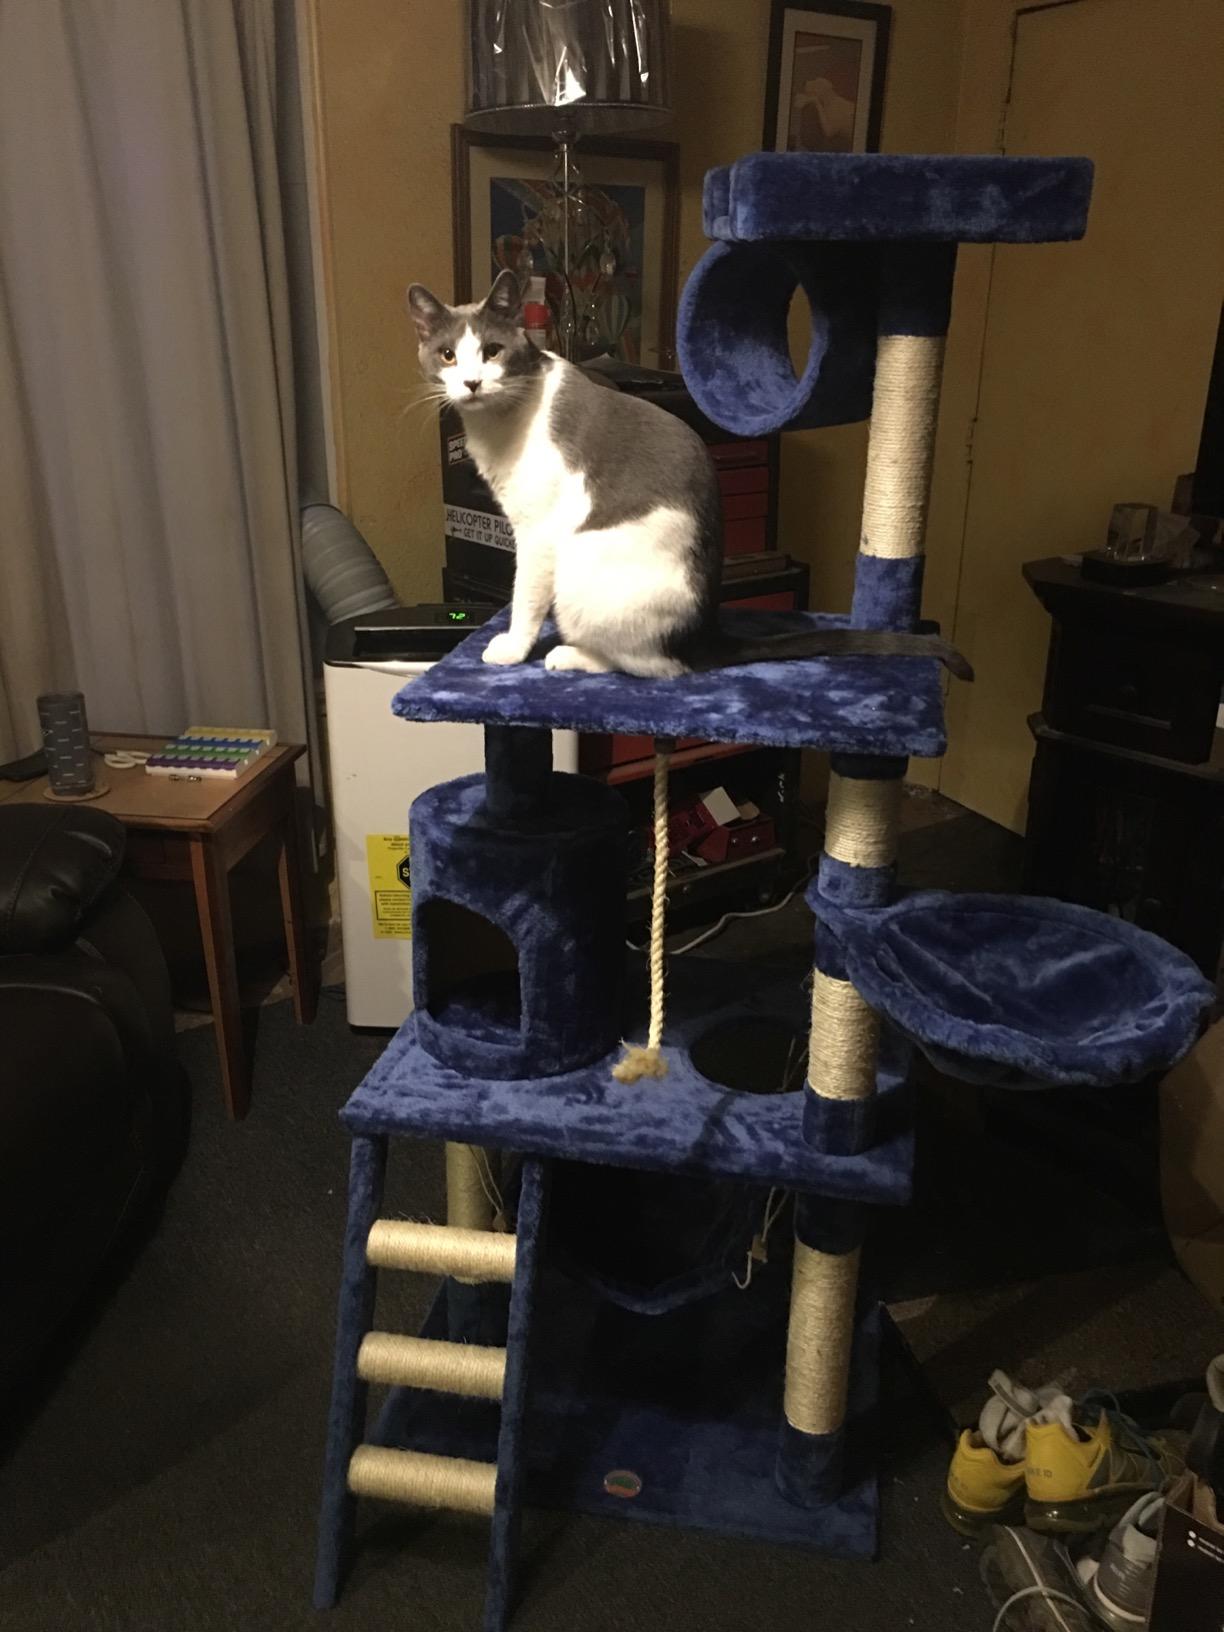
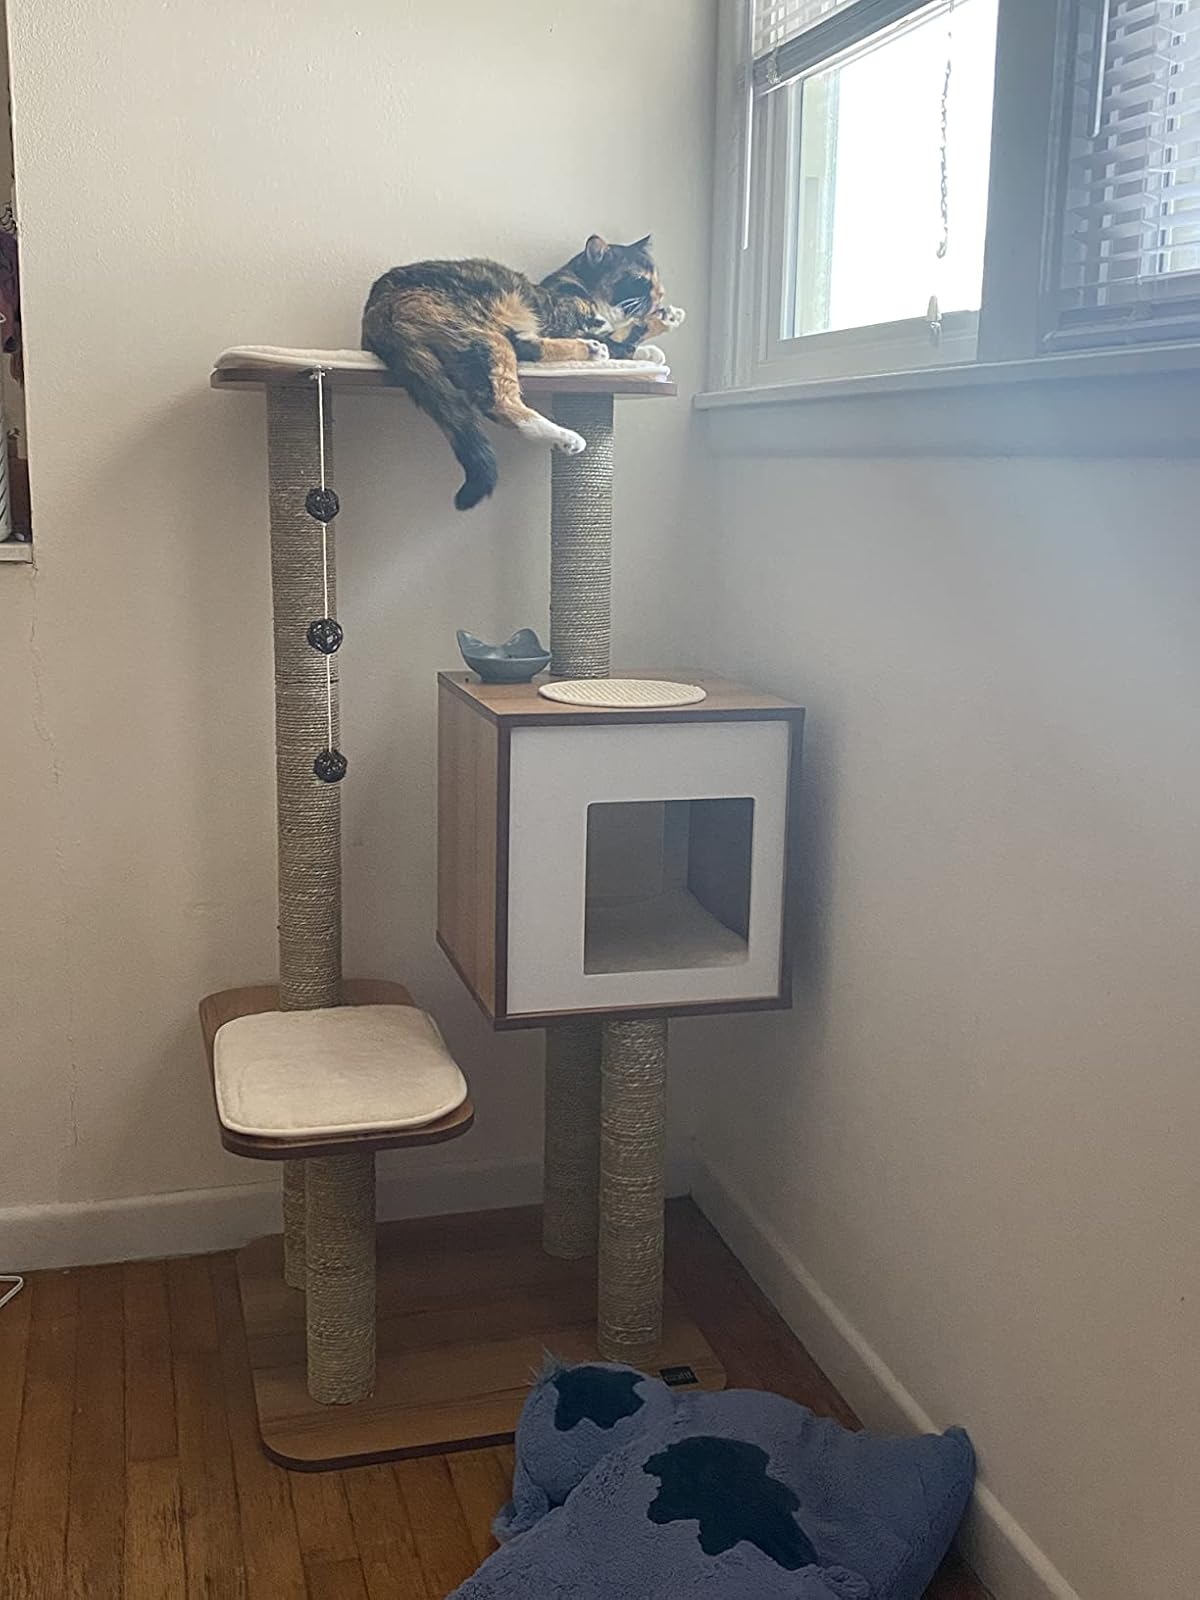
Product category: items_cat tree
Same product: no